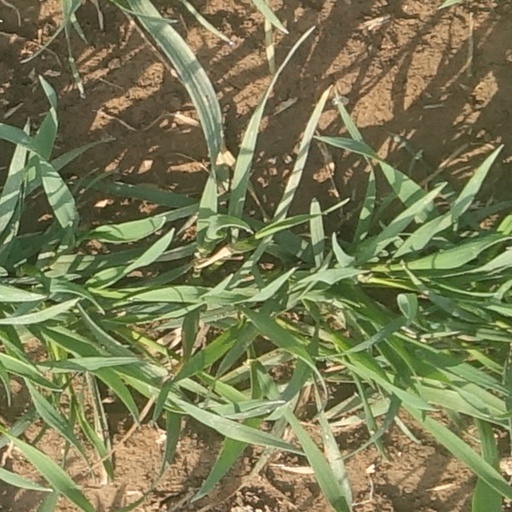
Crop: wheat